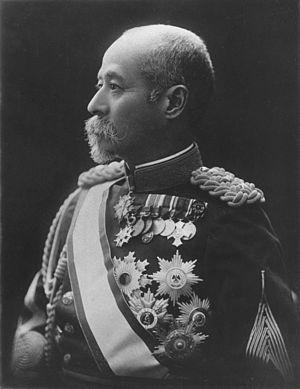
Le vicomte Kodama Gentarō, né le 16 mars 1852 à Tokuyama dans la province de Suō au Japon et décédé d'une hémorragie cérébrale à l'âge de 54 ans le 23 juillet 1906 à Tokyo, est un général de l'armée impériale japonaise et un ministre du gouvernement de Meiji qui aida à créer une armée japonaise moderne.